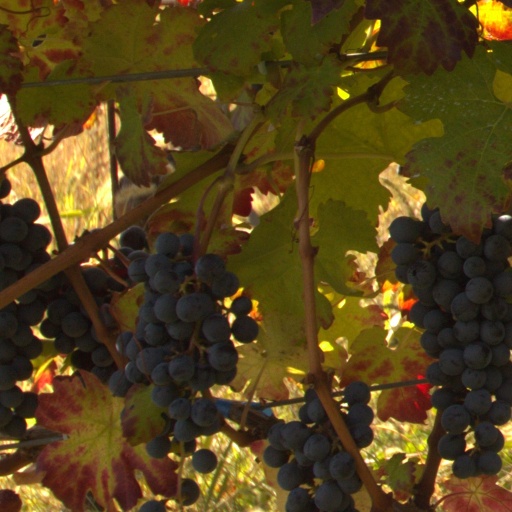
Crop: grape